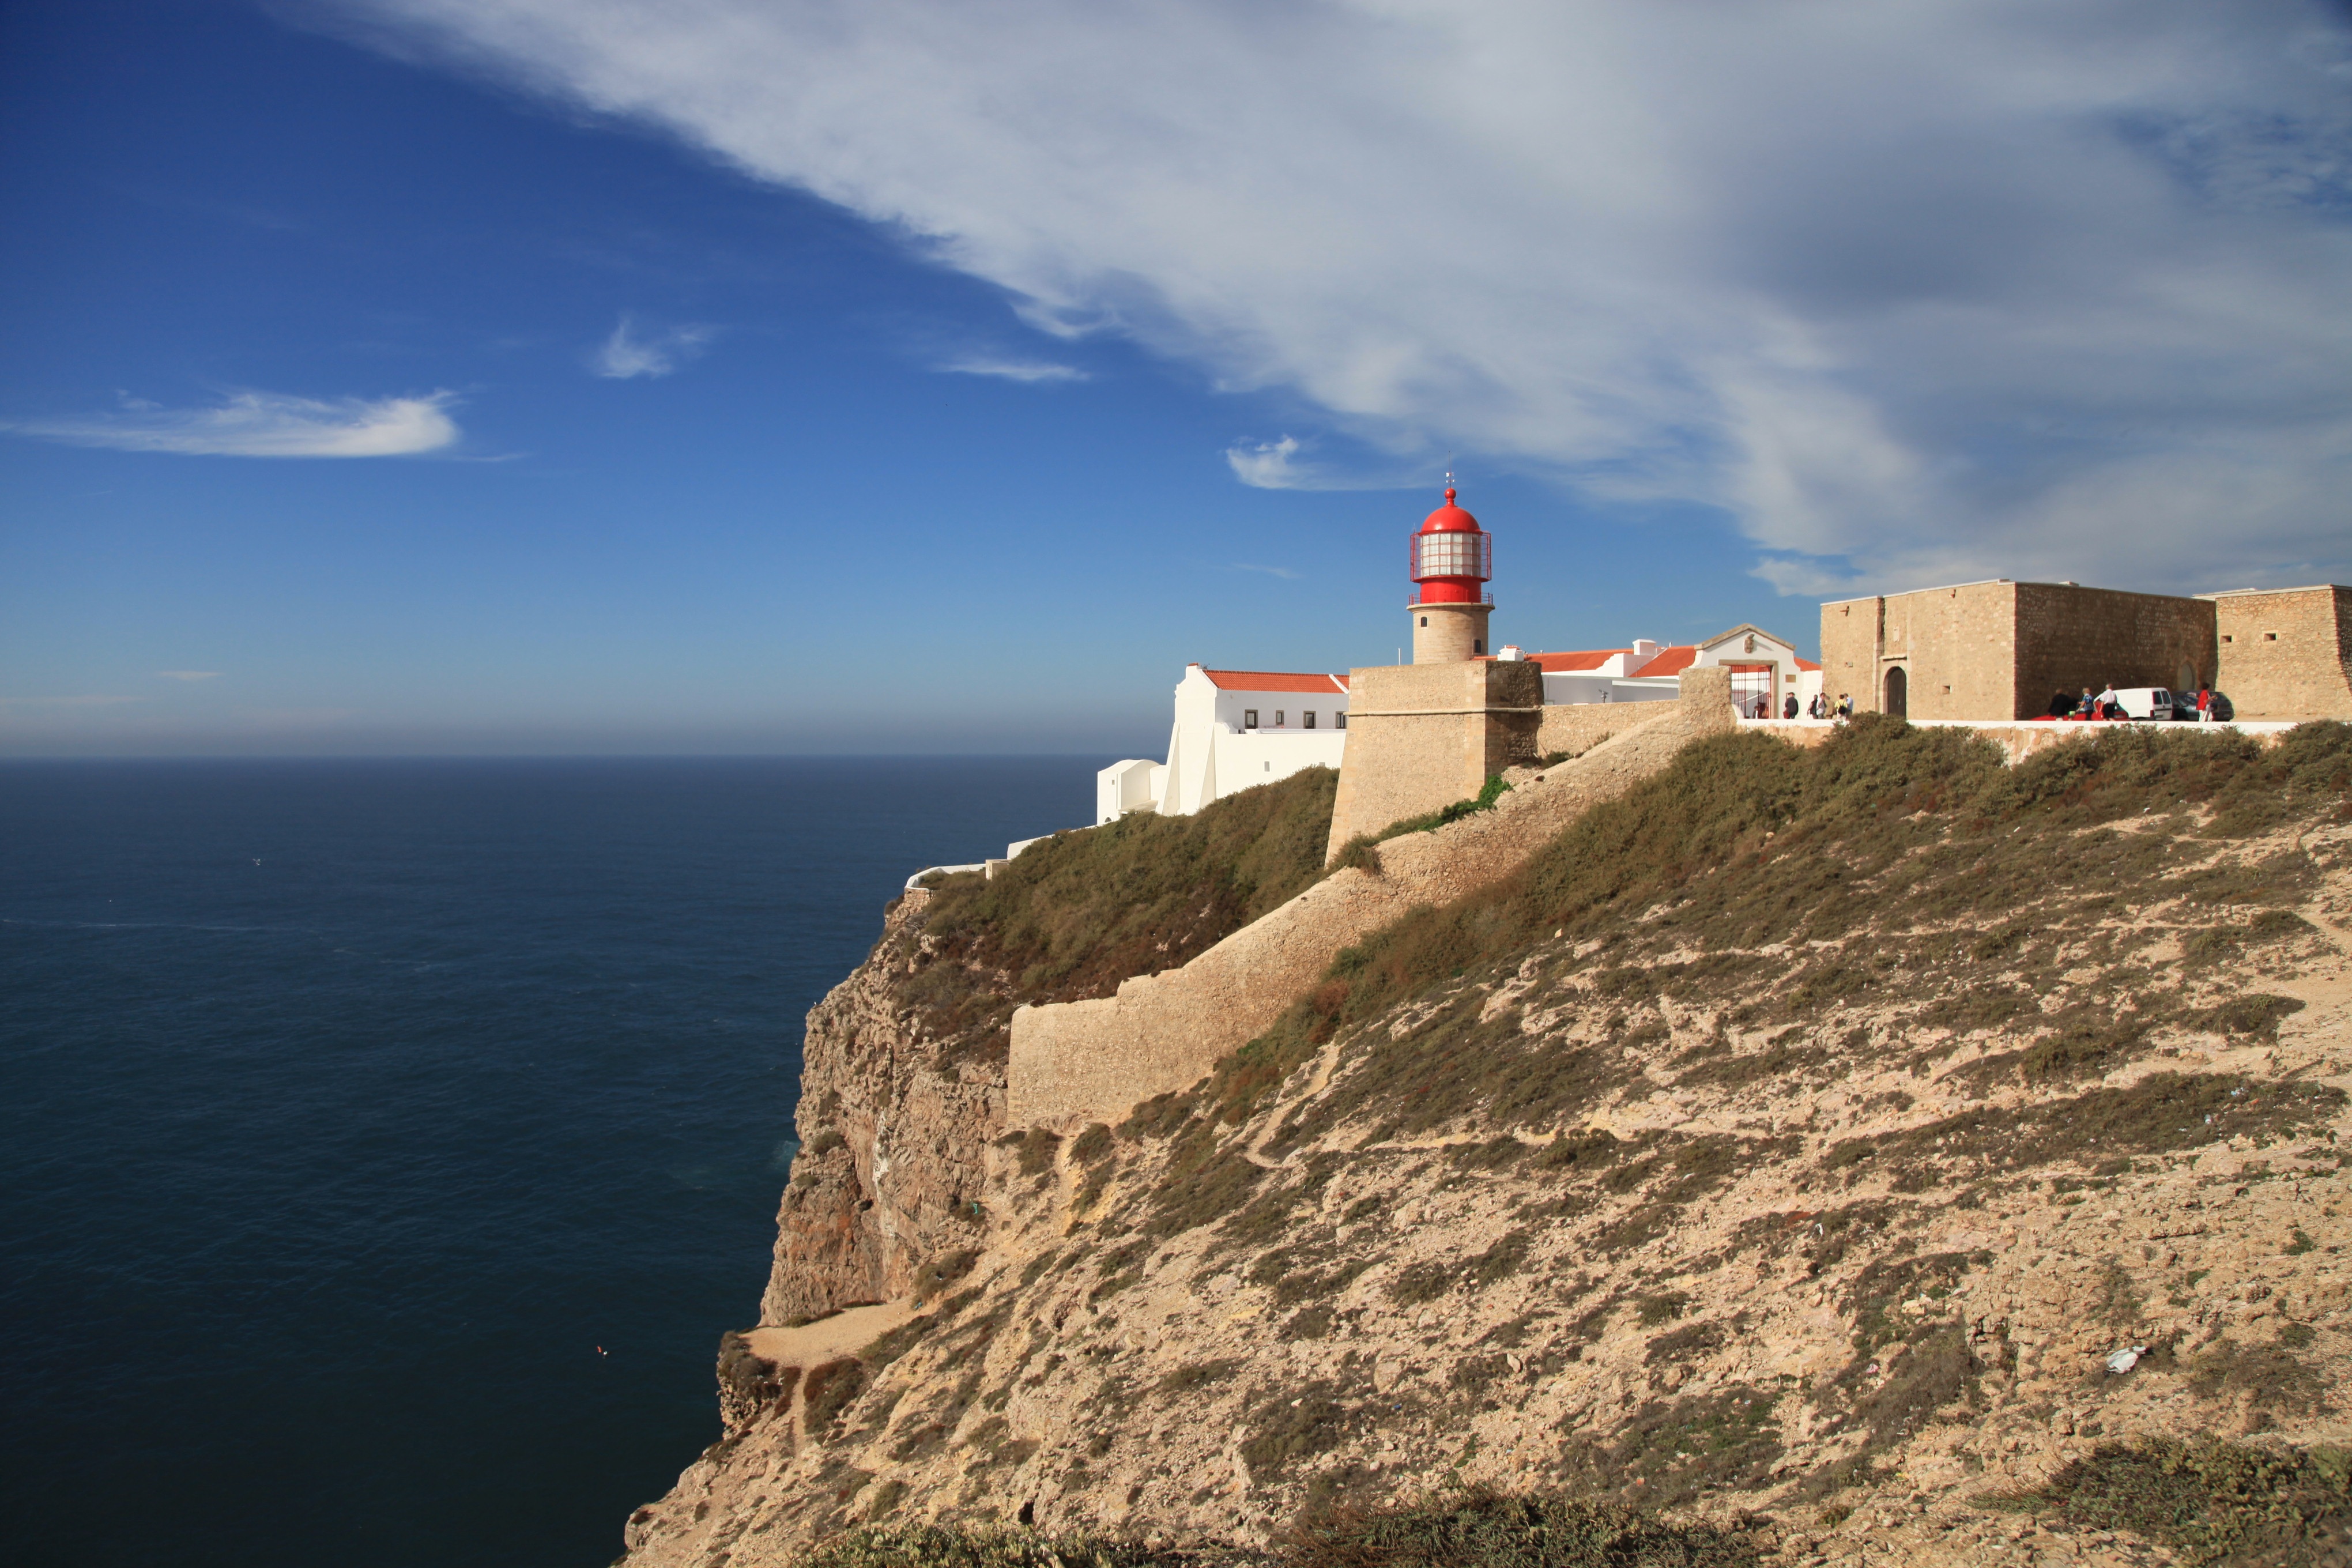
sea, coast, rock, ocean, lighthouse, cliff, tower, bay, landmark, fortification, terrain, cape, sagres, southern tip of portugal, cabo de s o vicente